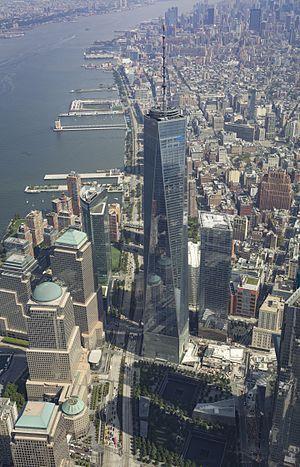
Manhattan est l'un des cinq arrondissements de New York, les quatre autres étant le Bronx, Queens, Brooklyn et Staten Island. Il correspond en majeure partie à l'île de Manhattan, d'une superficie de 58,8 km², entourée par le fleuve Hudson à l'ouest, l'Upper New York Bay au sud, l'East River à l'est et la Harlem River au nord.